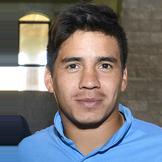
Age: 23